Lou Louden

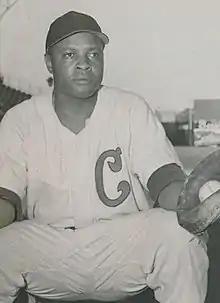

Louis Oliver Louden (August 19, 1919 – August 31, 1989) was an American Negro league baseball player. He played for the New York Cubans, Birmingham Black Barons, and El Paso Texans between 1942 and 1957.